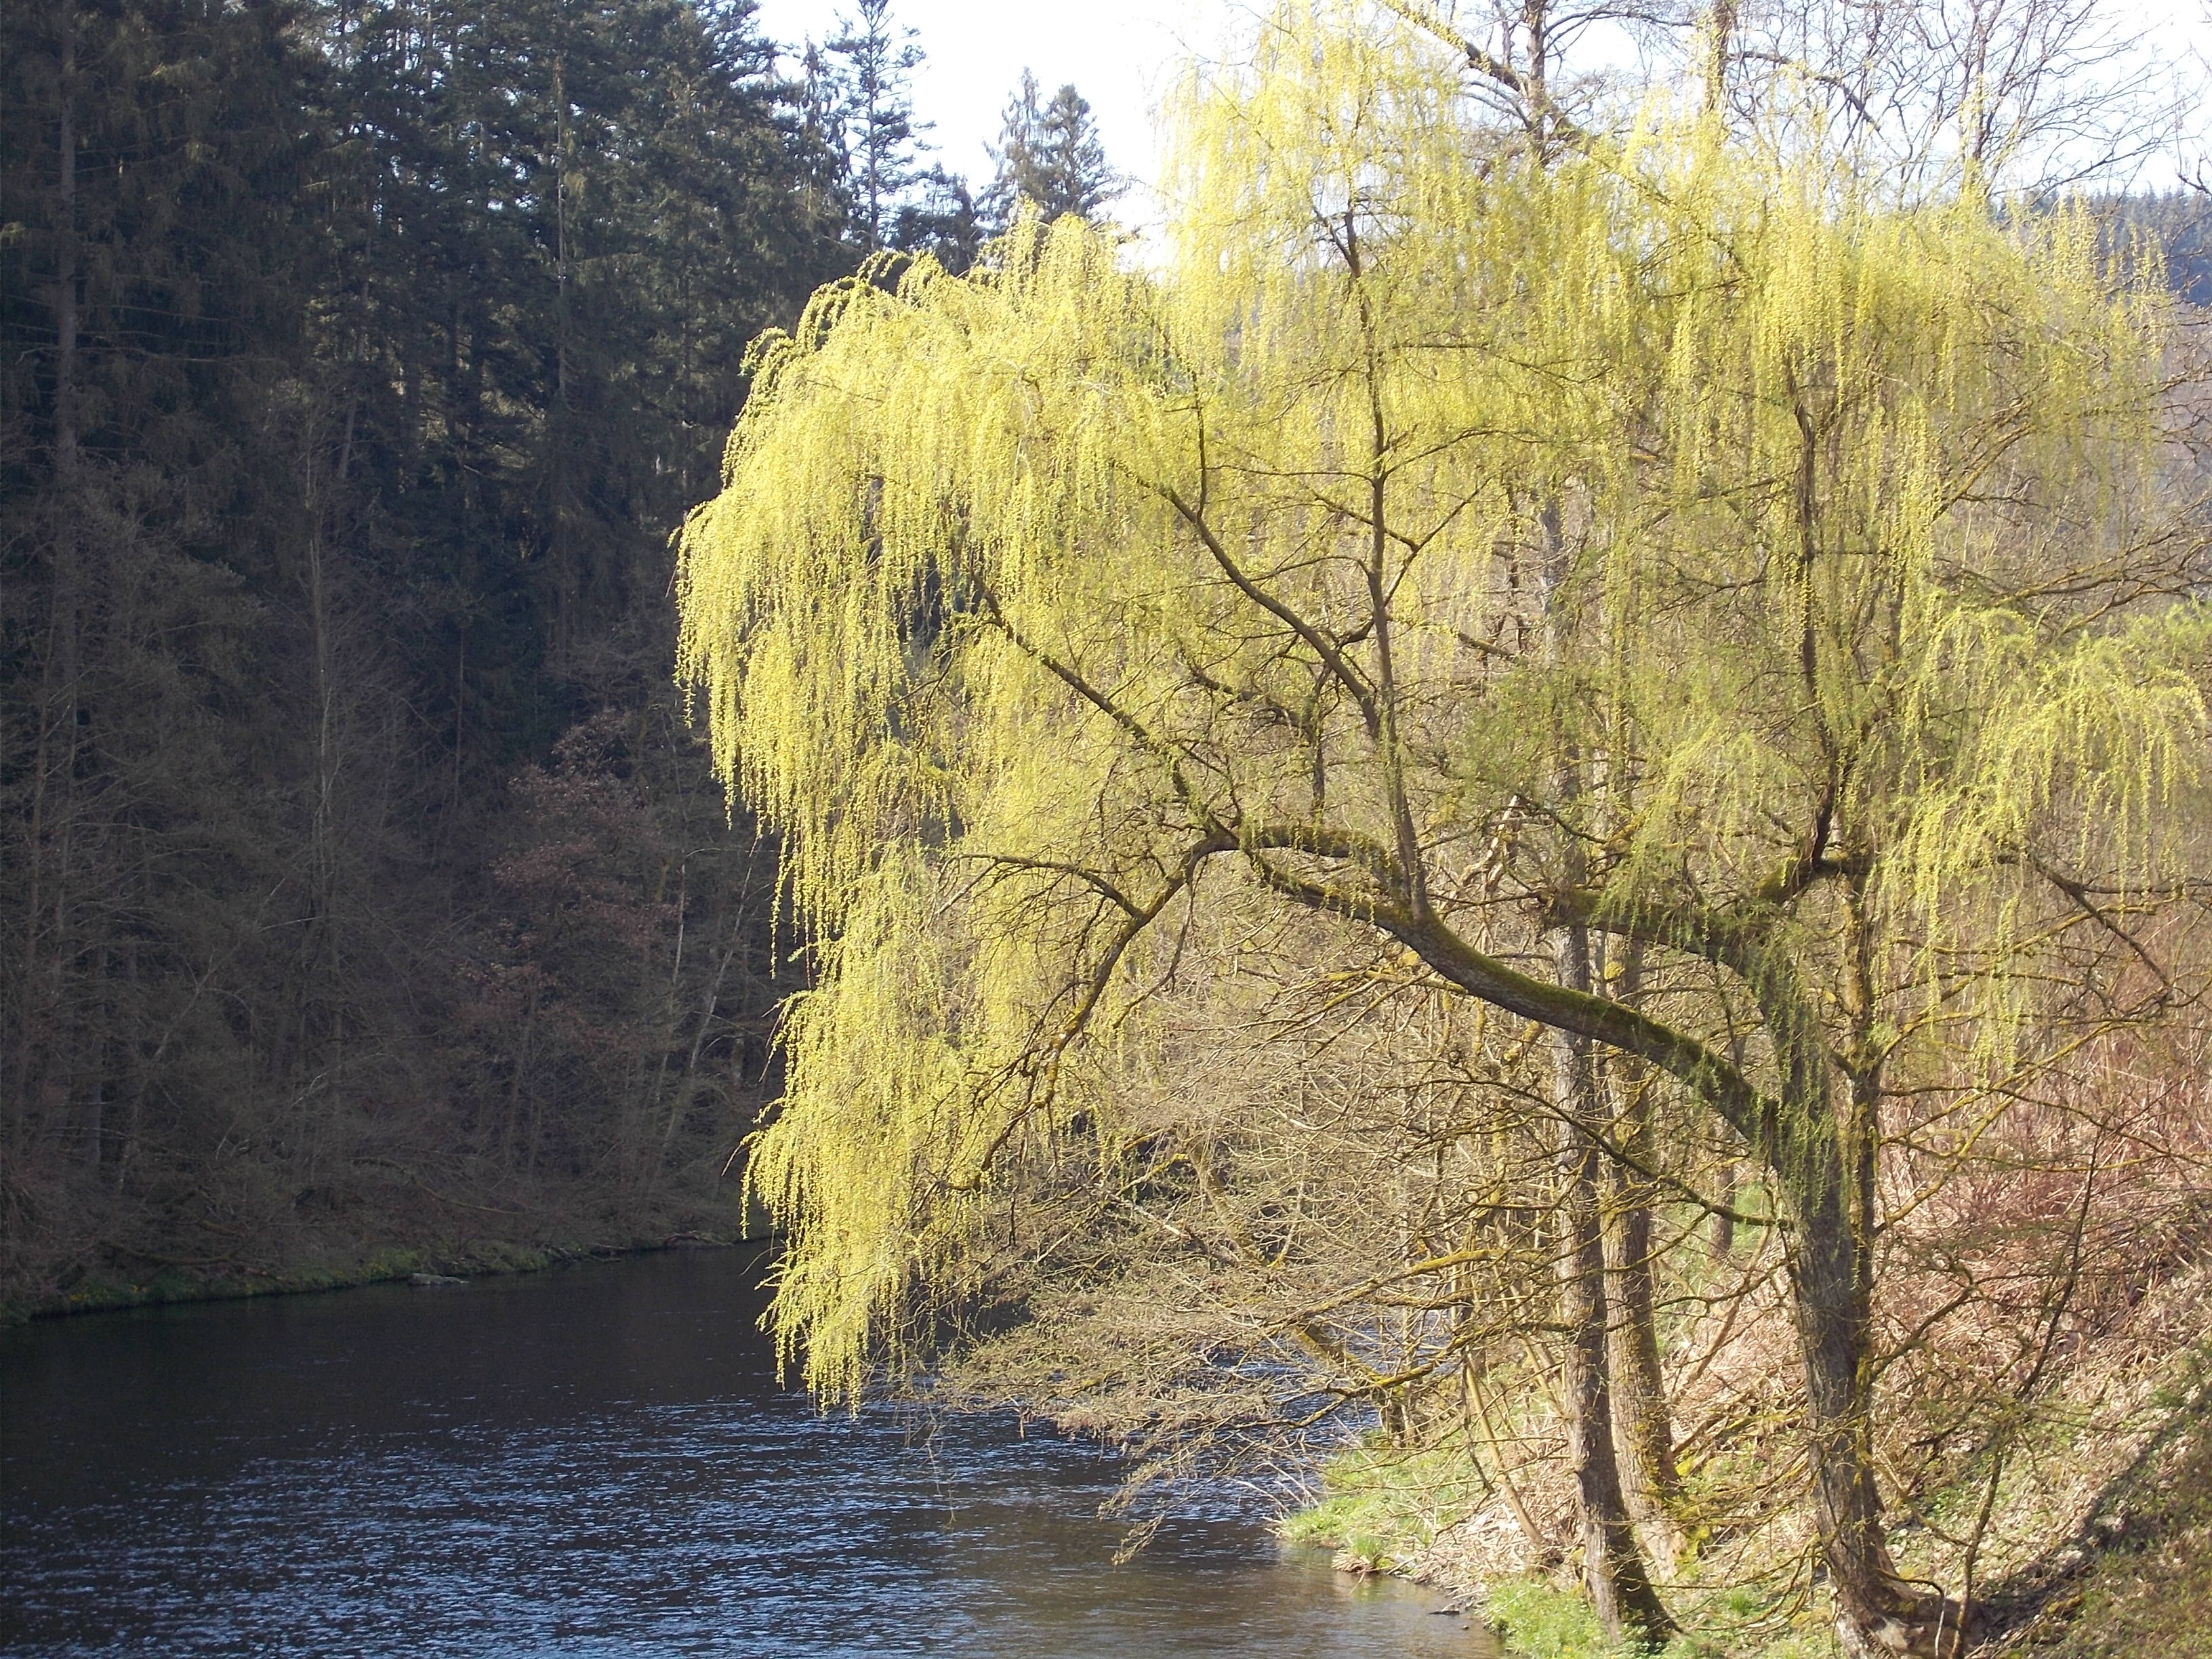
landscape, tree, nature, wilderness, plant, wood, leaf, flower, lake, river, stream, log, spring, autumn, waterway, seasons, woodland, ecosystem, woody plant